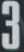
Number: 3